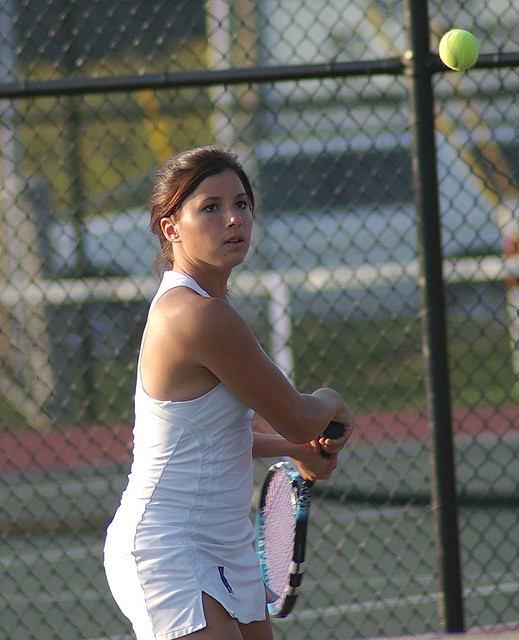
user: Given an image and a question. Answer the question in a short answer. Question: What type of ball is this on the right? Short Answer:
assistant: tennis ball